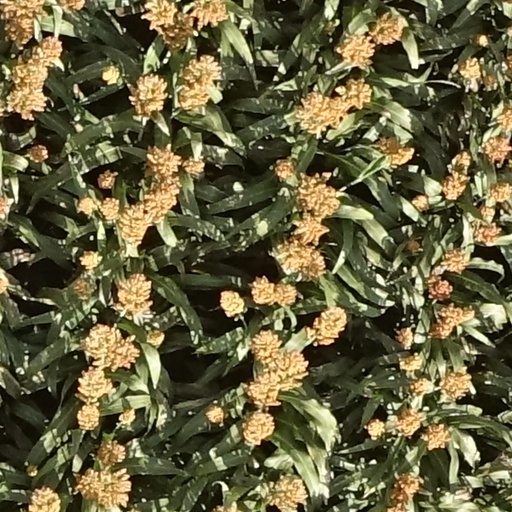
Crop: sorghum